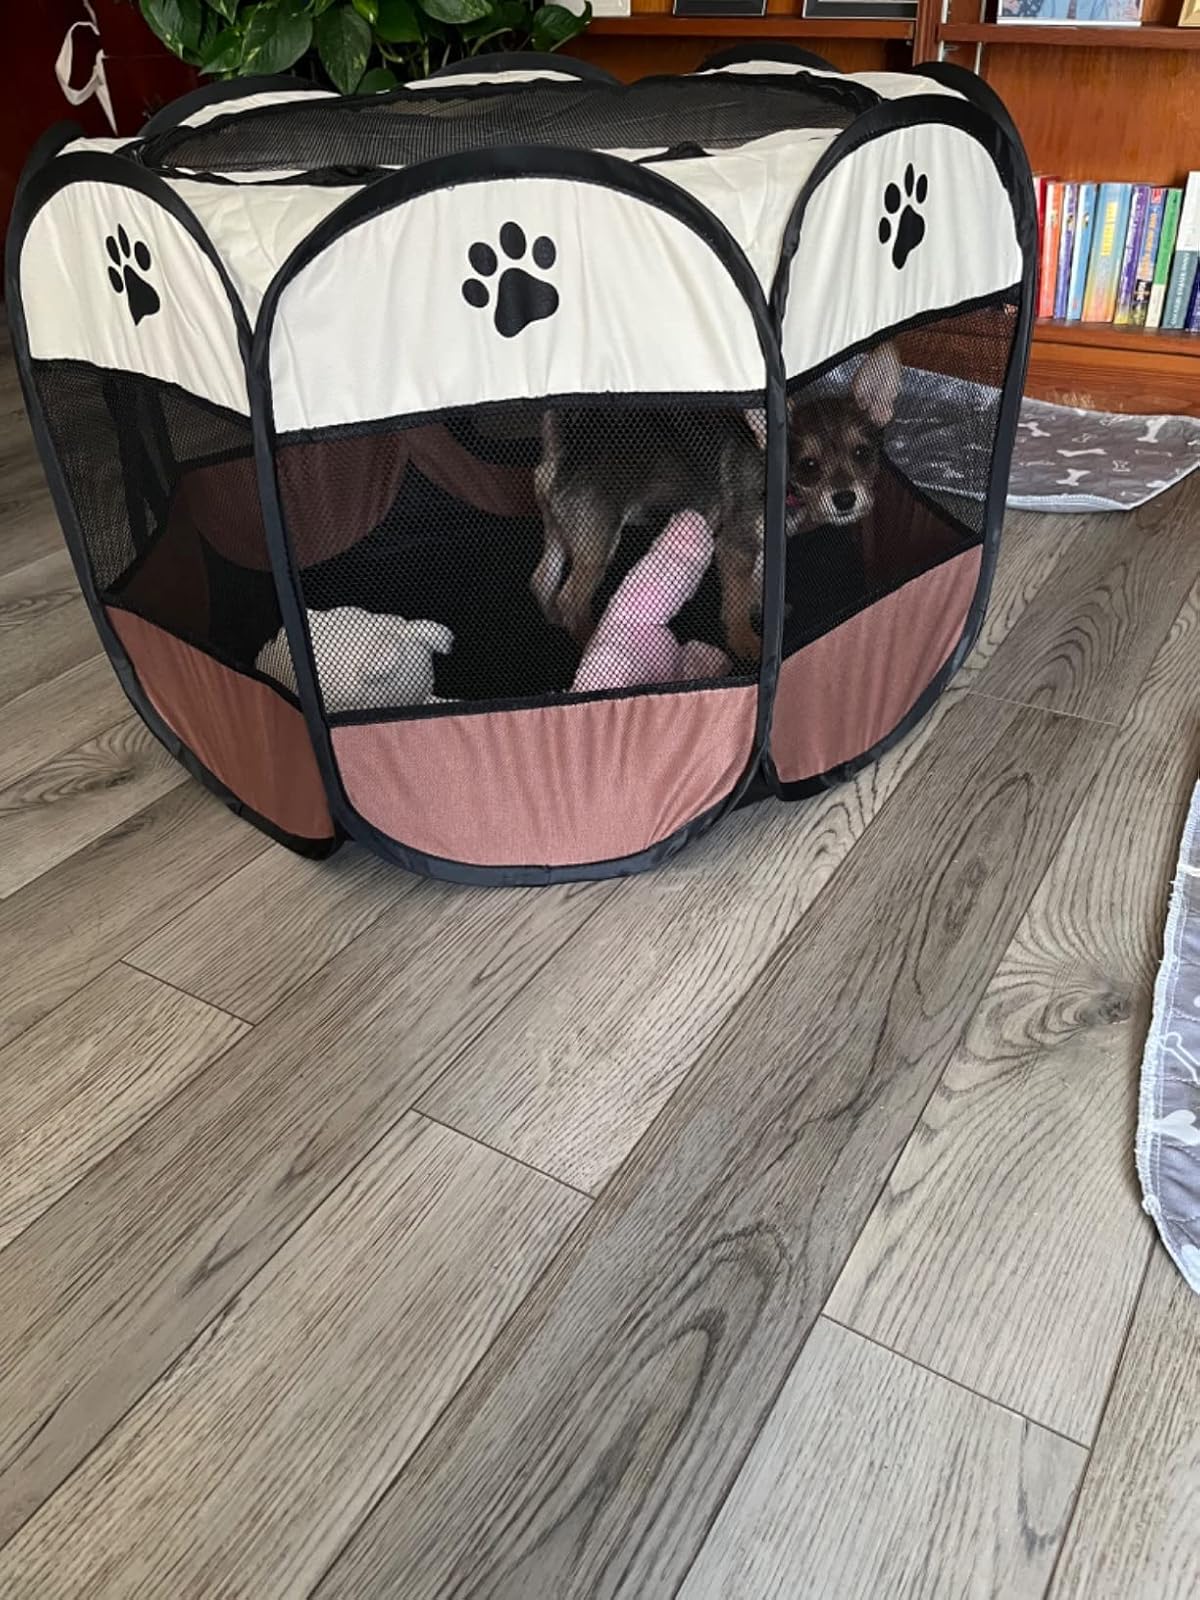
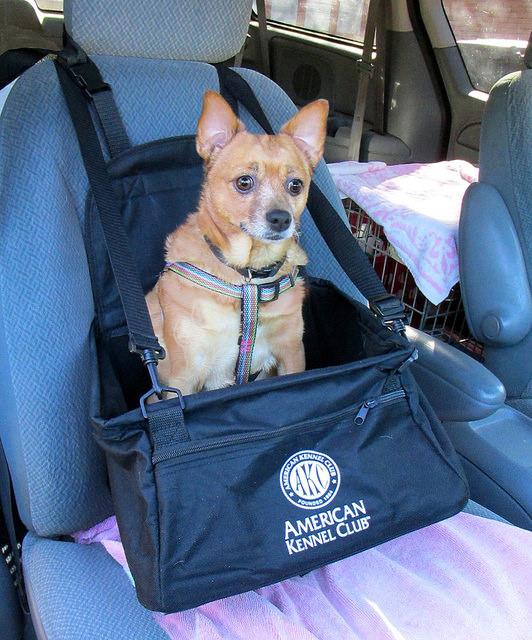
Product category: items_kennel
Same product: no